Roy Geiger

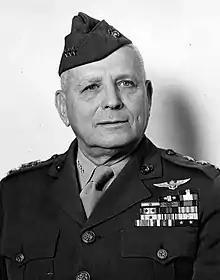
Lieutenant General Roy S. Geiger, U.S. Marine Corps

Roy Stanley Geiger (January 25, 1885 – January 23, 1947) was a United States Marine Corps four-star general who served in World War I and World War II. In World War II, he became the first Marine Corps general to lead a field army.